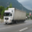
Label: truck